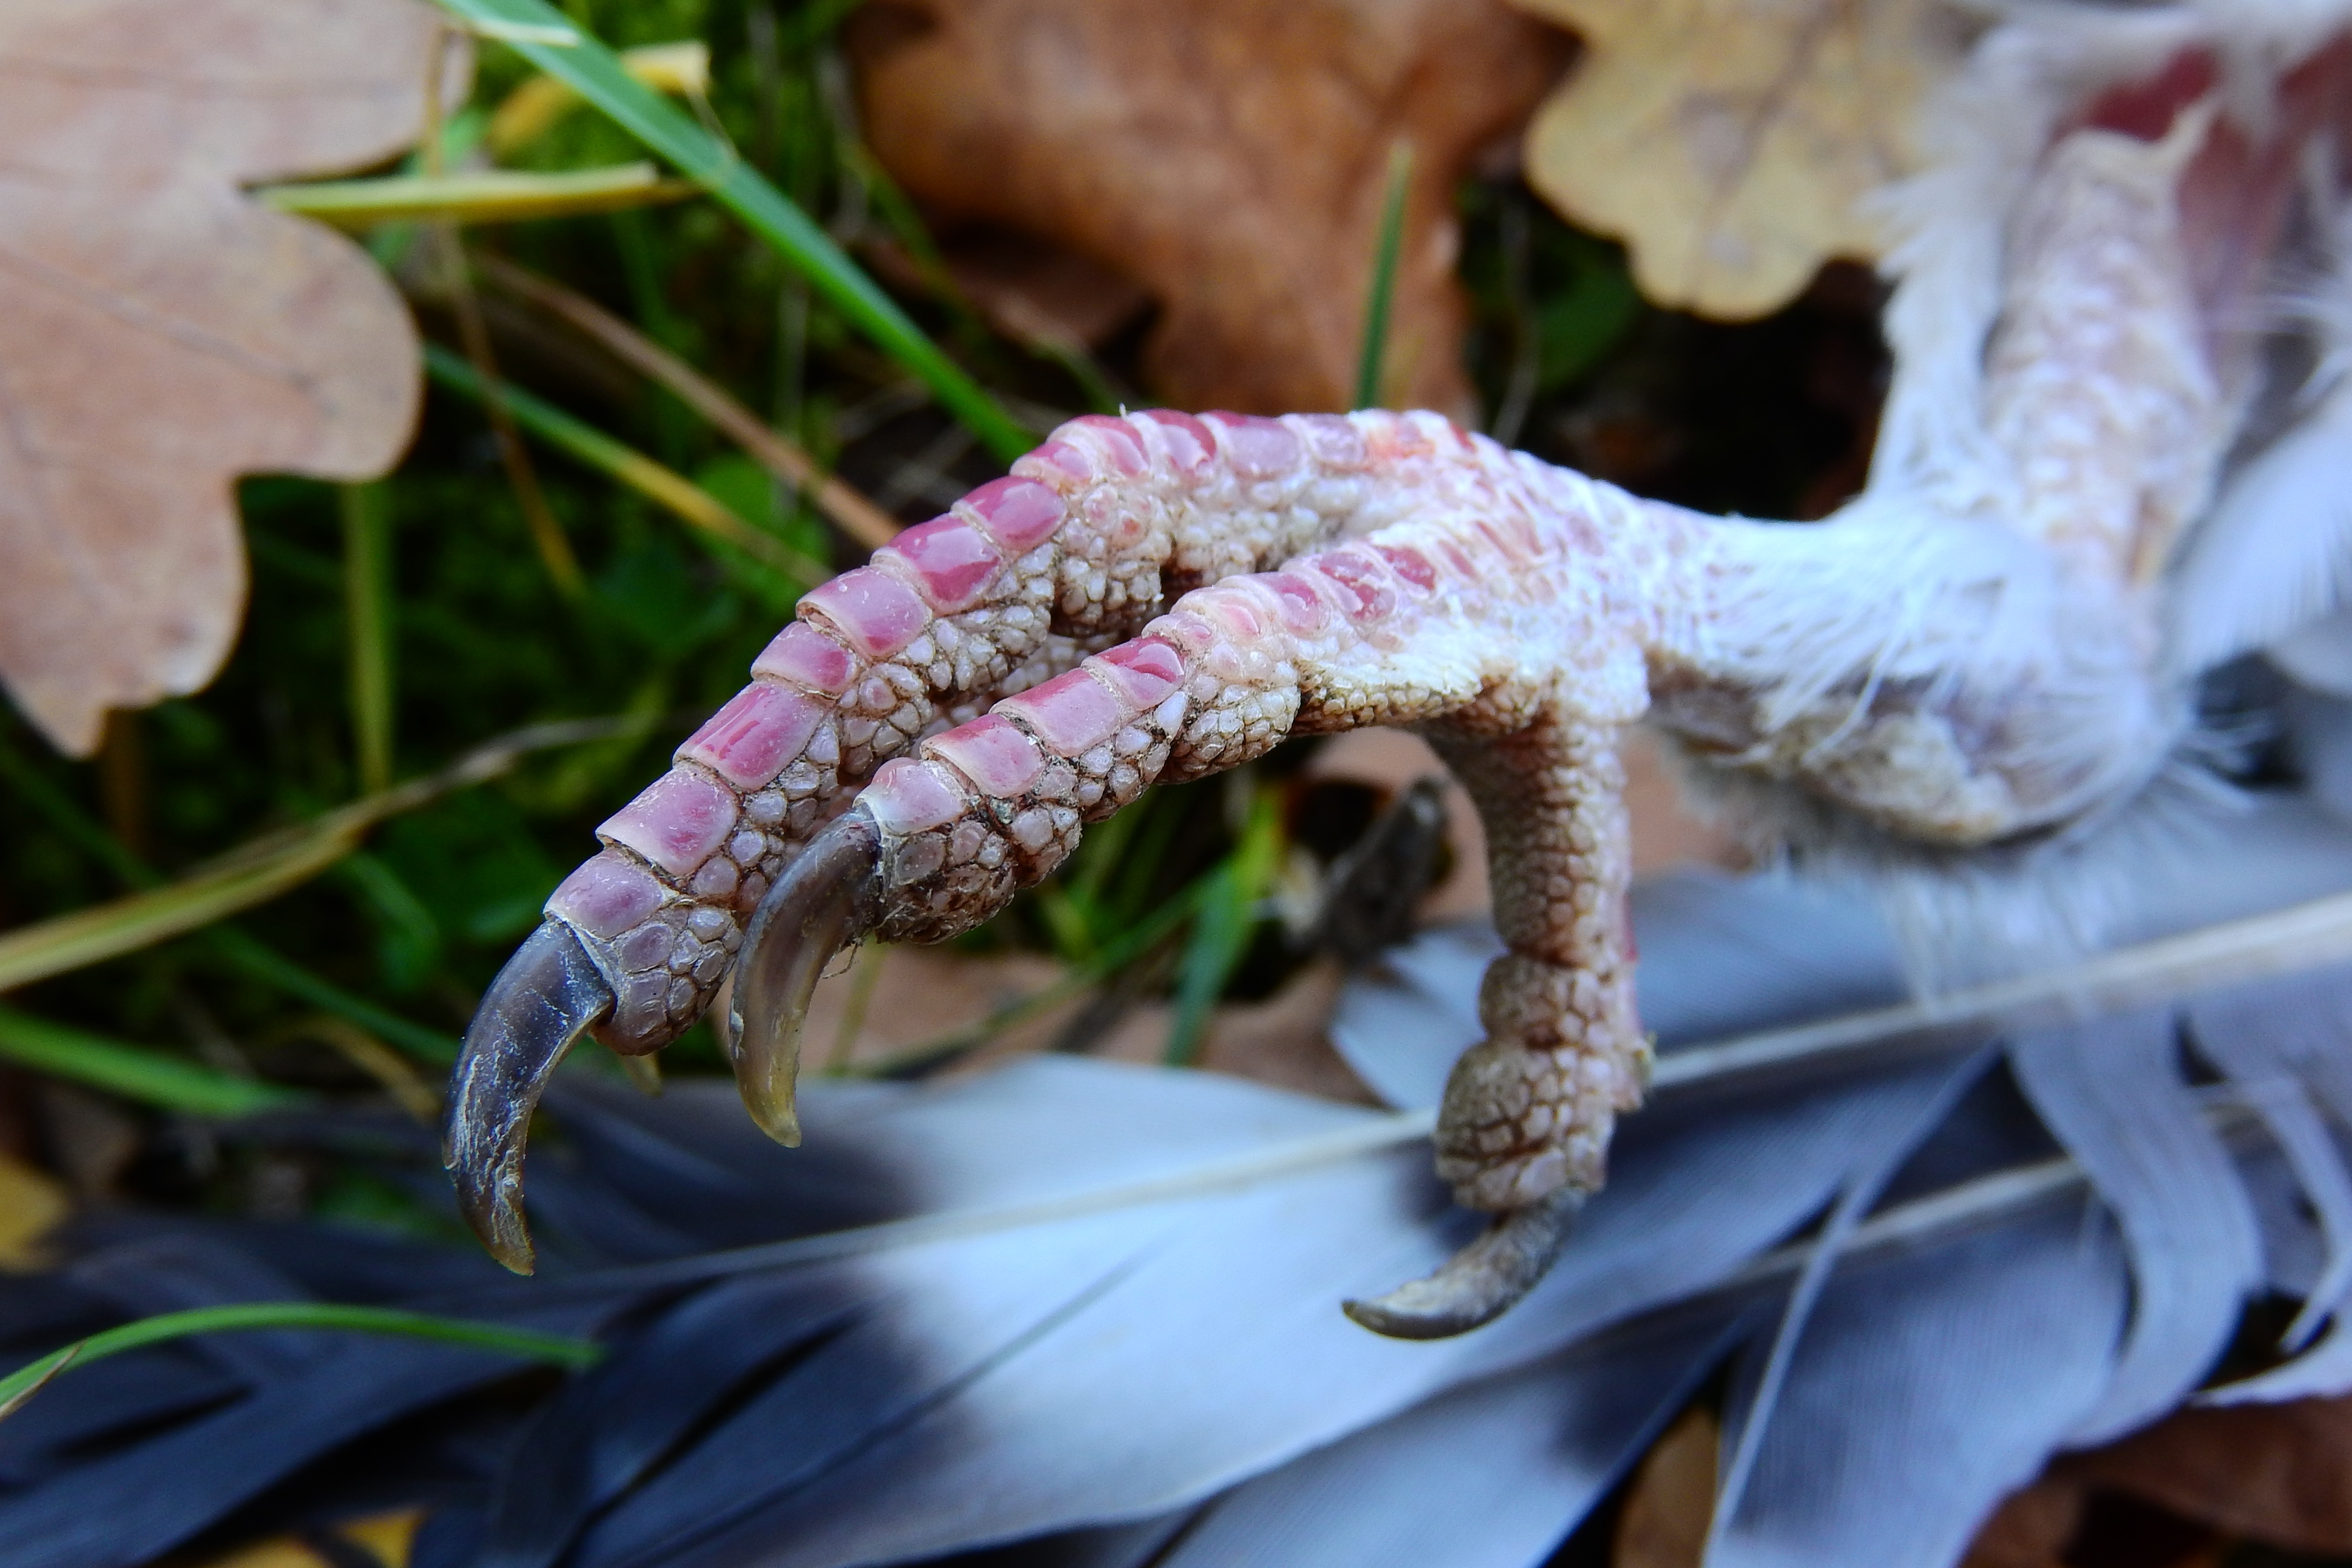
bird, plant, leaf, flower, foot, moth, reptile, fauna, claw, invertebrate, close up, pigeon, macro photography, bird's foot, bombycidae